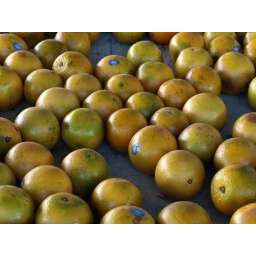
fruit in orange